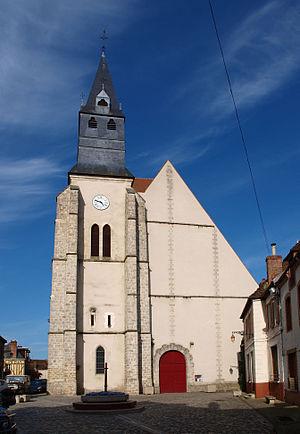
Saint-Julien-du-Sault (Yonne, France)
Saint-Julien-du-Sault est une commune française située dans le département de l'Yonne, en région Bourgogne-Franche-Comté.